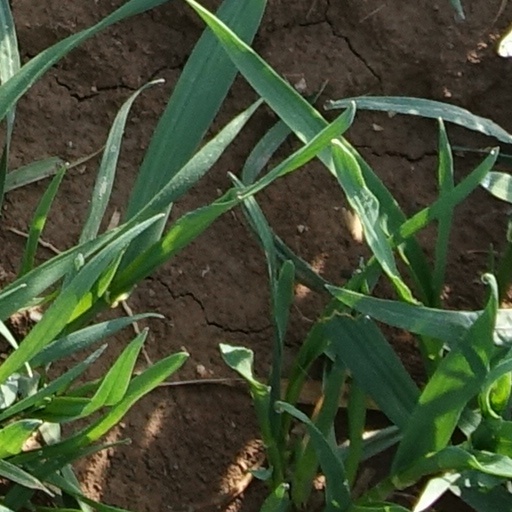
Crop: wheat